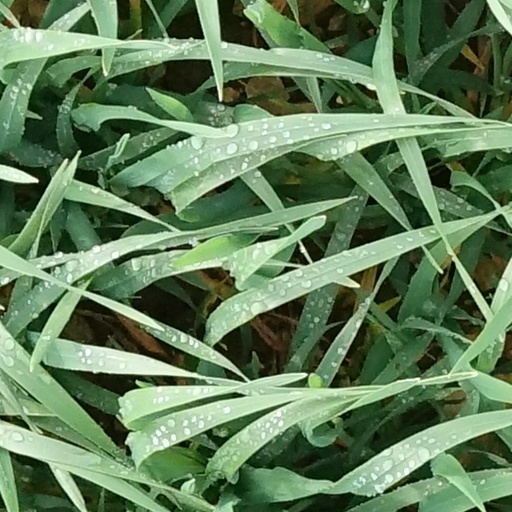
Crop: wheat